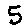
Label: 5